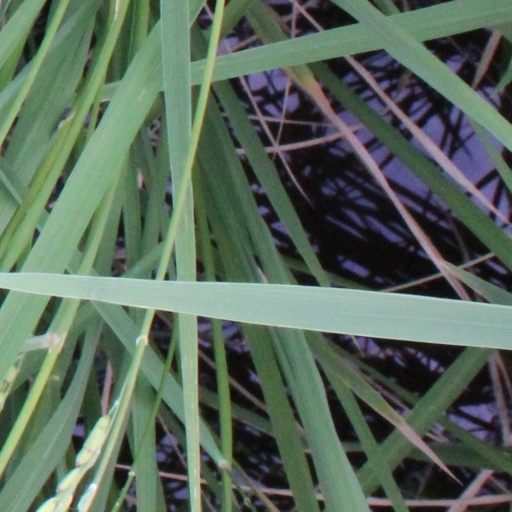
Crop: rice